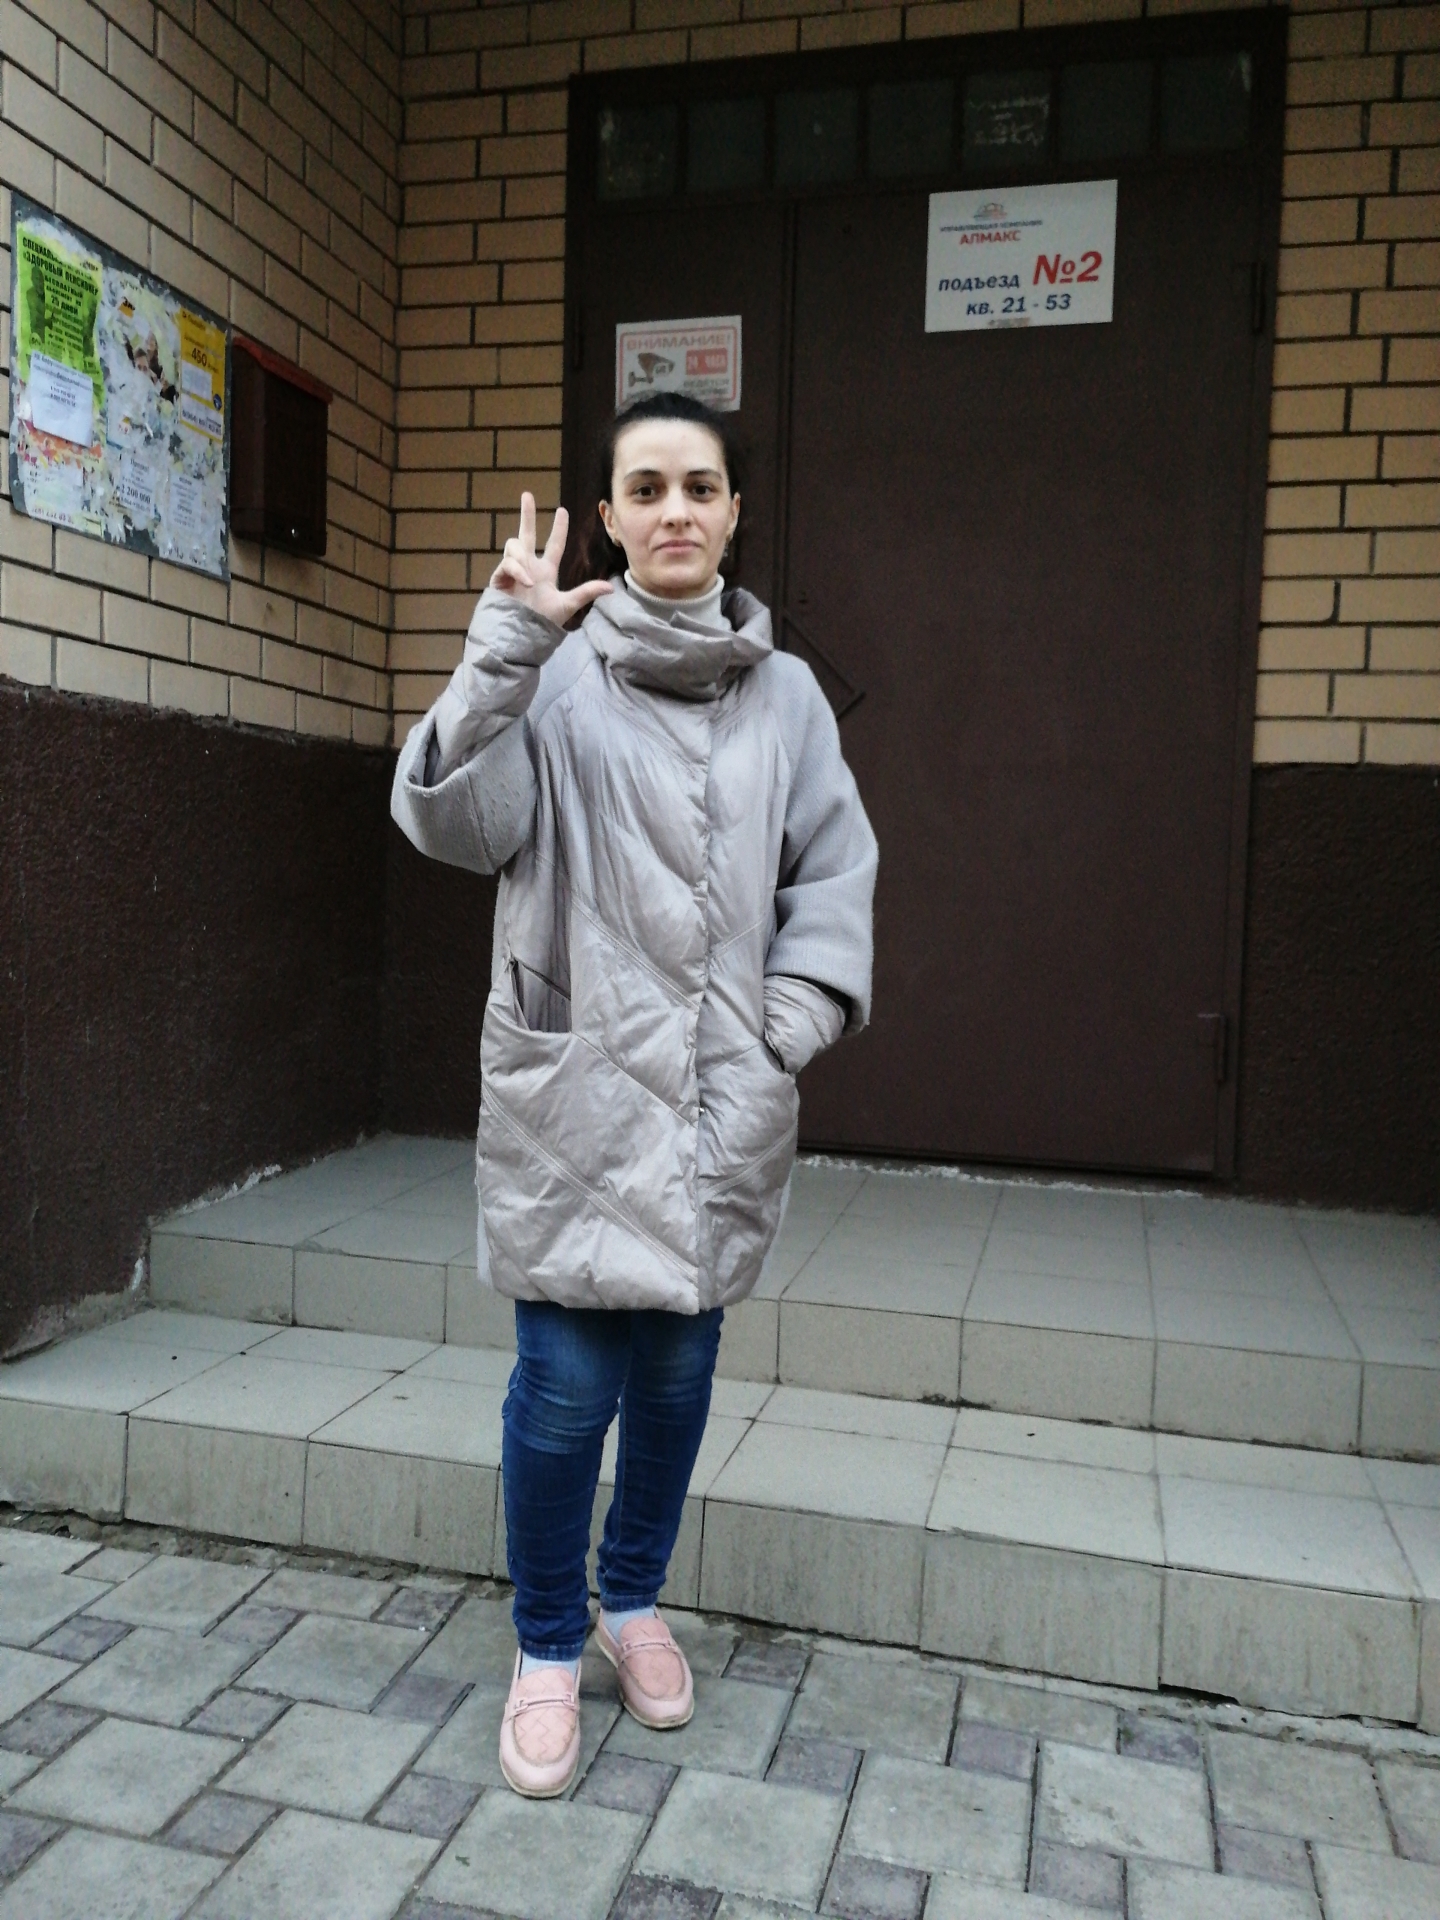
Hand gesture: three2